Ranulph Neville, 1st Baron Neville

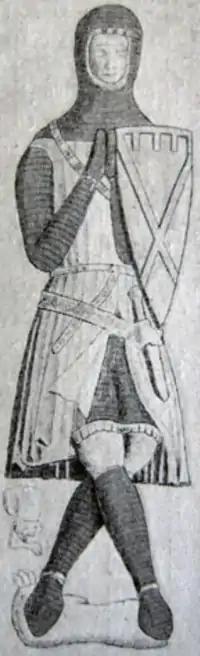
Effigy in St Brandon's Church, Brancepeth, of Sir Robert Neville (d.1319) "Peacock of the North", in style of a cross-legged crusader. On his shield he displays the arms of Neville with a label of three points for the difference of an eldest son

Ranulph died shortly after 18 April 1331 and was buried in the choir of Coverham Abbey, the patronage of which had been inherited from his mother.